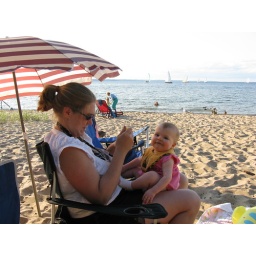
We spent some time on the beach after a stroll downtown, eating and goofing around in the water.